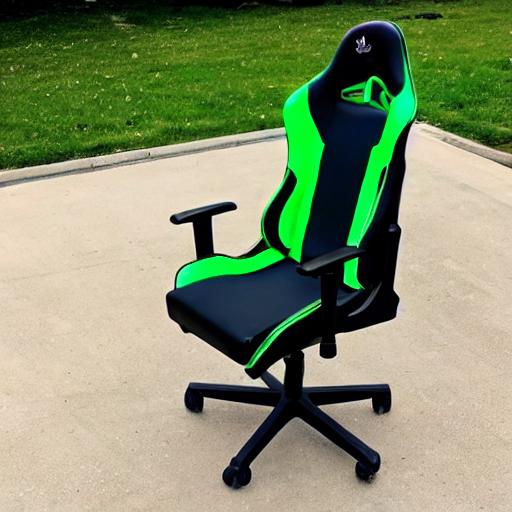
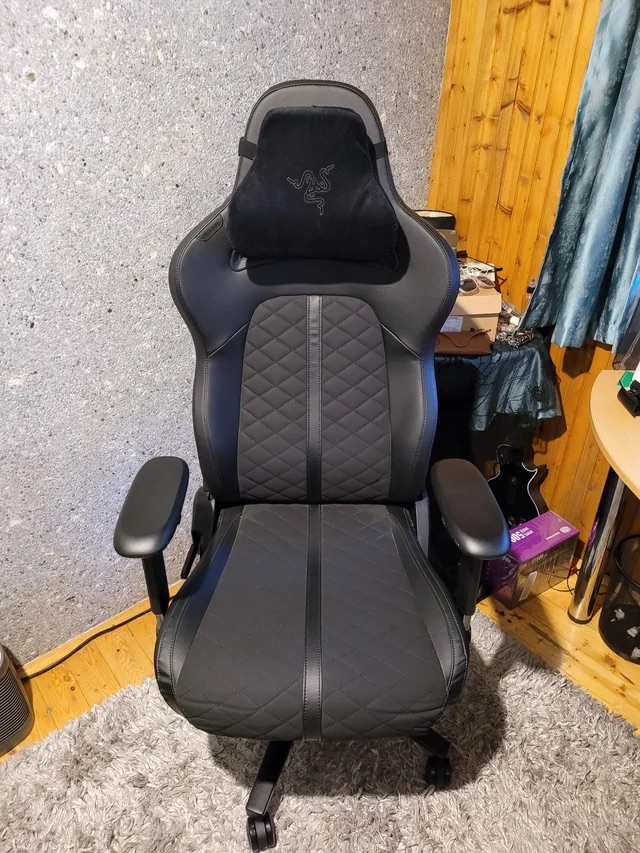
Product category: items_chair
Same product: no